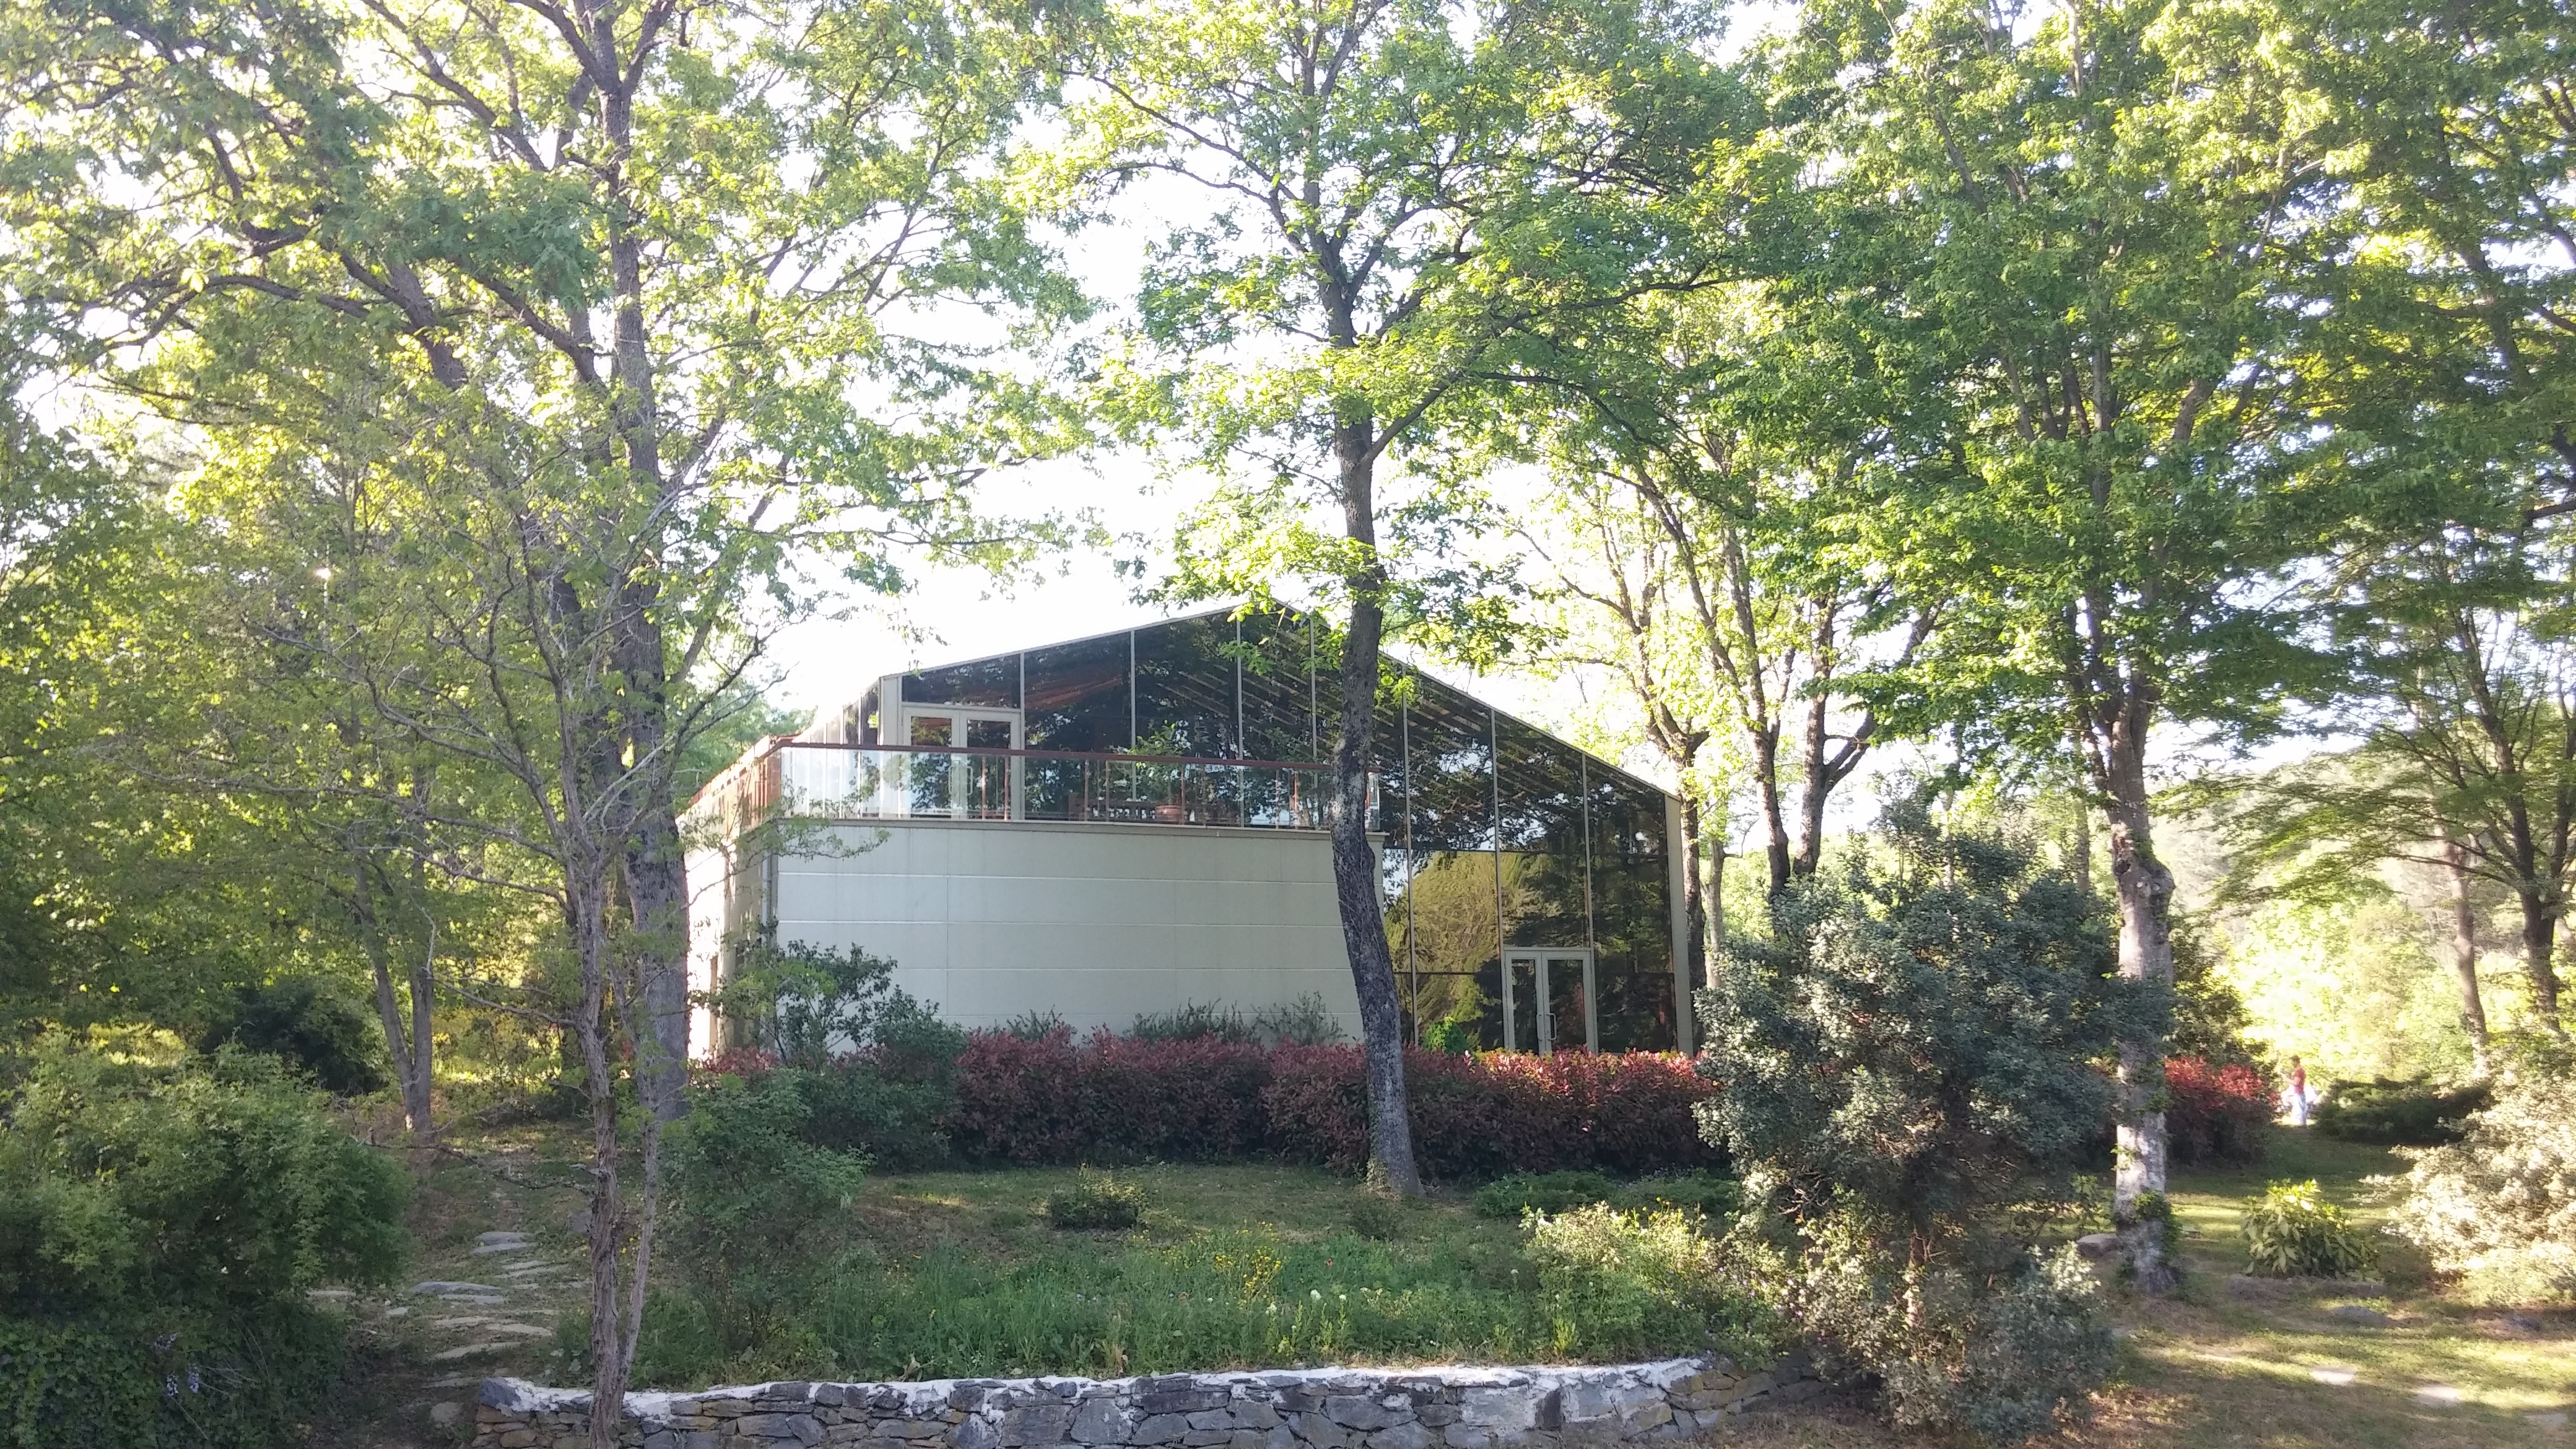
villa, home, cottage, ranch, property, farmhouse, estate, real estate, land lot